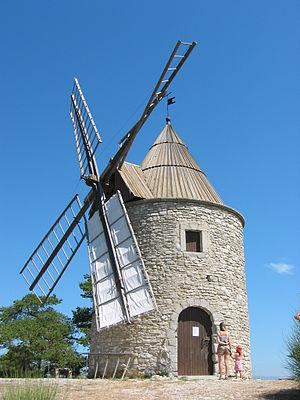
Les moulins à vent sont propulsés par leurs ailes. Les ailes sont de différents modèles, des ailes primitives aux ailes brevetées.
Le Moulin Saint-Elzéar de Montfuron est un moulin à vent situé sur la commune de Montfuron en France.